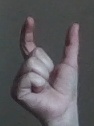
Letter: nun